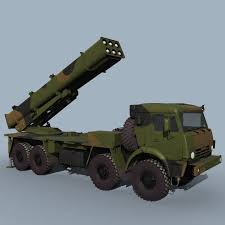
Label: Self Propelled Artillery